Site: brandenburg
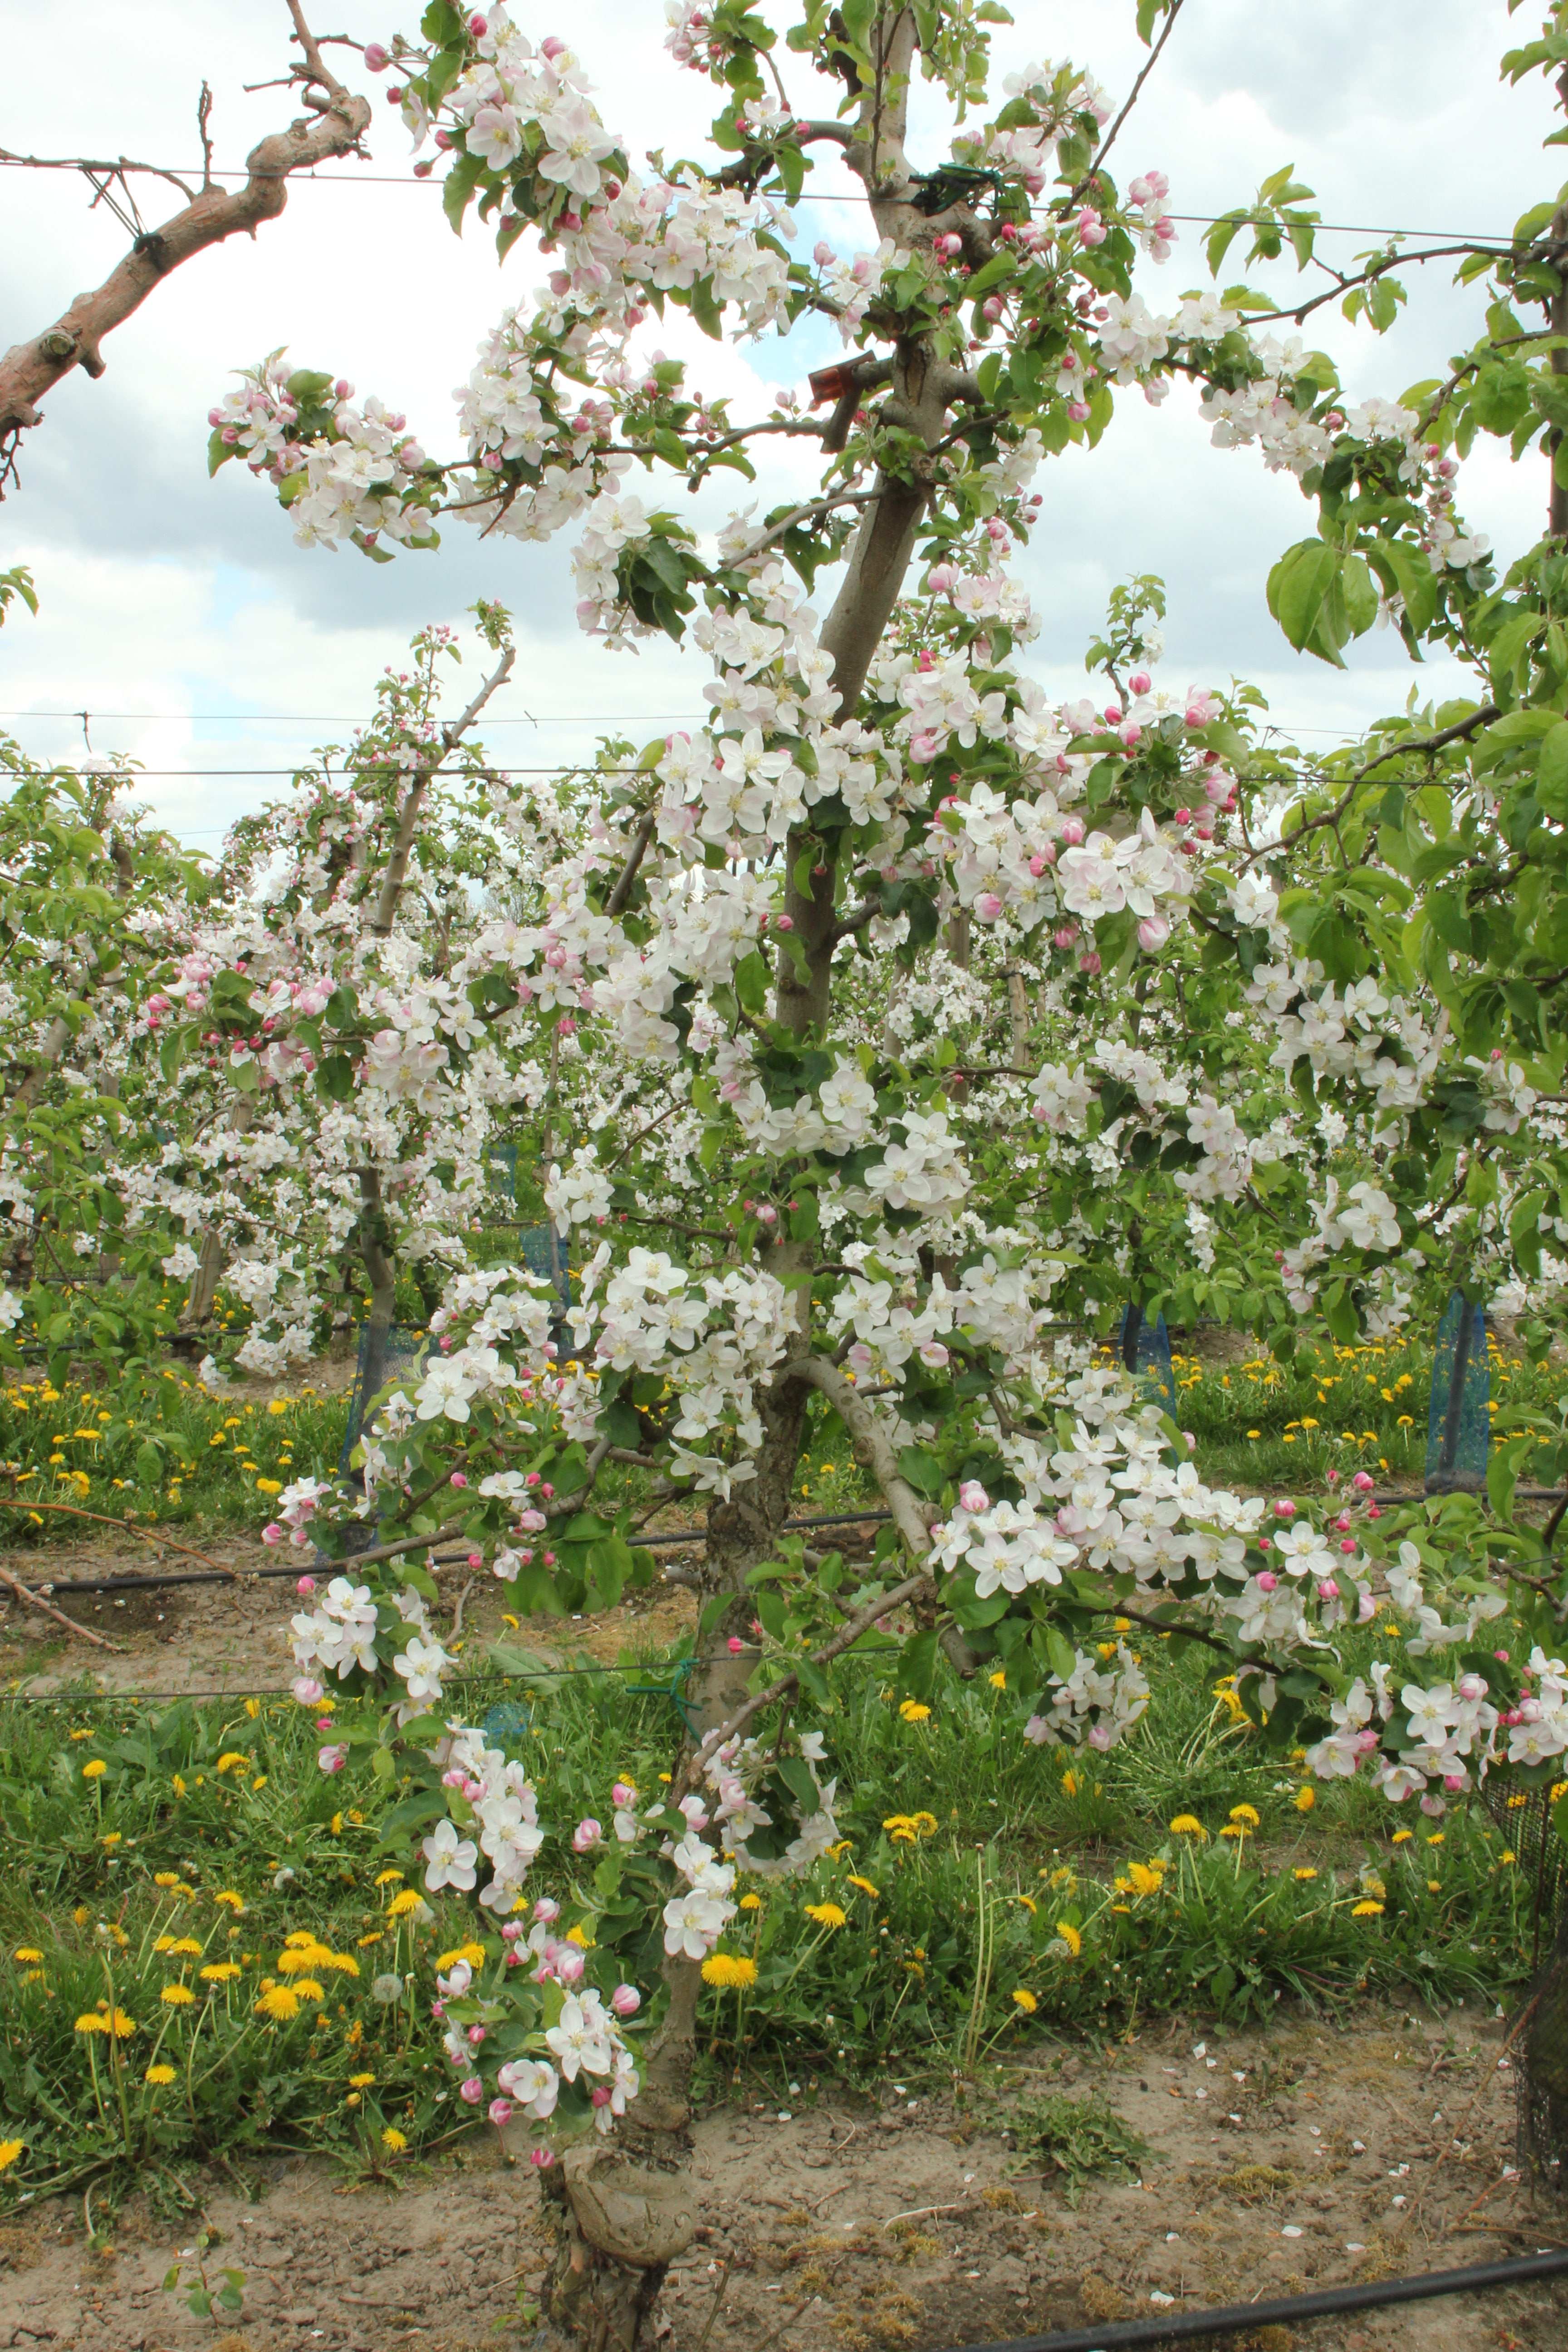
Growth stage (BBCH 65): Flowering